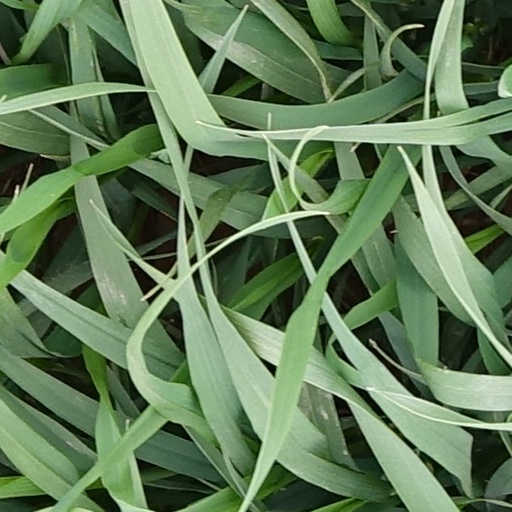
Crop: wheat